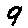
Label: 9